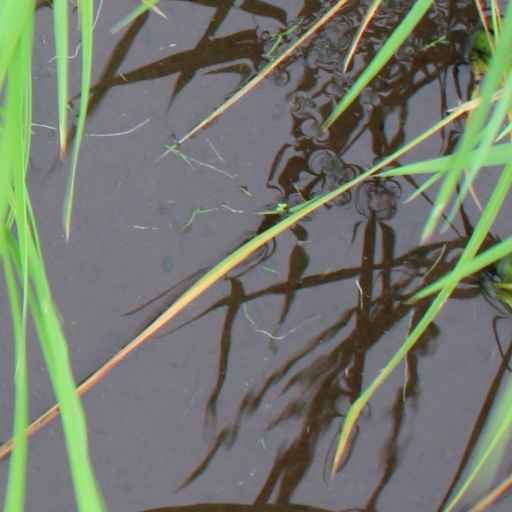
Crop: rice